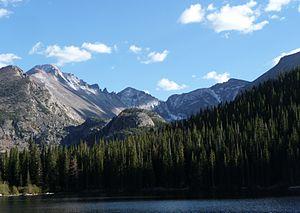
Le parc national de Rocky Mountain se trouve dans le Centre-Nord de l'État du Colorado aux États-Unis. Il a été fondé en 1915 et s'étend sur 107 800 hectares.